Curlew Island (Tasmania)

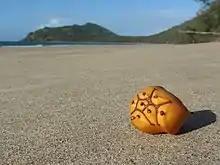
A solitary pandanus seed found on Curlew Island

Curlew Island is a low-lying islet with an area of 0.415 ha in south-eastern Australia. It is part of the Partridge Island Group, lying close to the south-eastern coast of Tasmania, in the D'Entrecasteaux Channel between Bruny Island and the mainland.